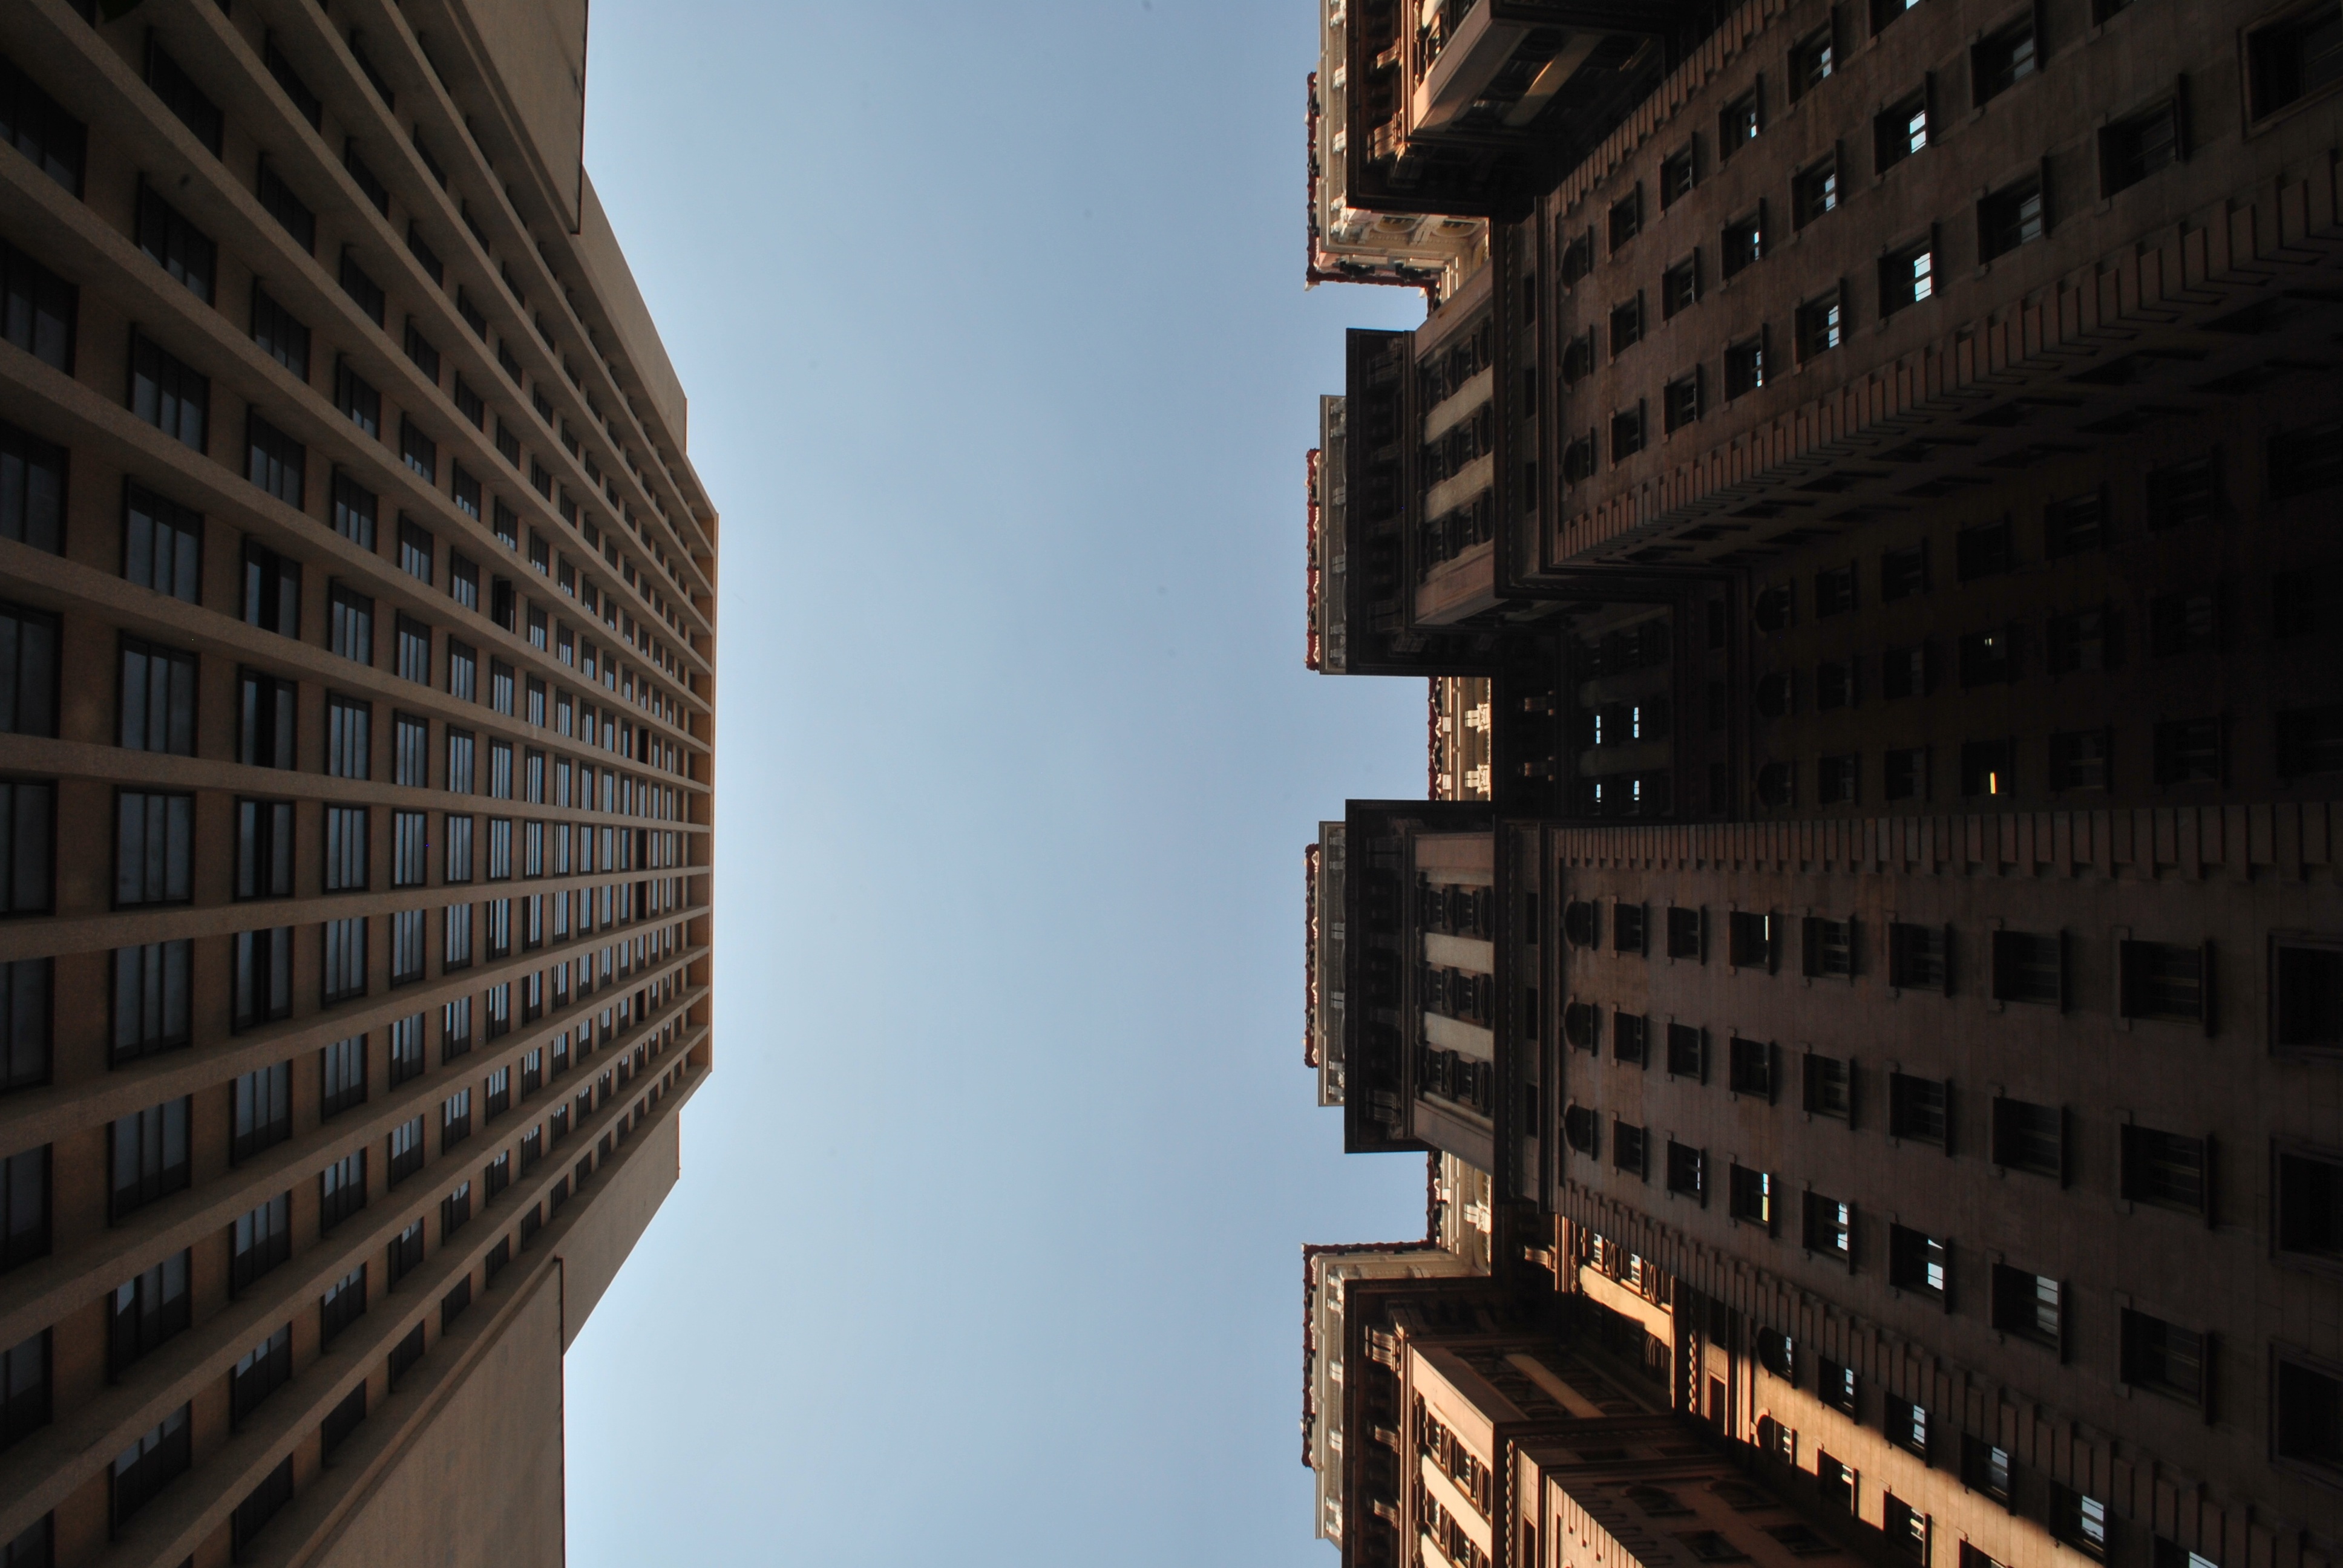
architecture, sky, skyline, street, building, city, skyscraper, urban, cityscape, downtown, tourist, travel, evening, construction, reflection, tower, america, facade, tourism, tower block, places, center, brazil, metropolis, centro, sao paulo, destinations, urban area, human settlement, metropolitan area, martinelli, banespa